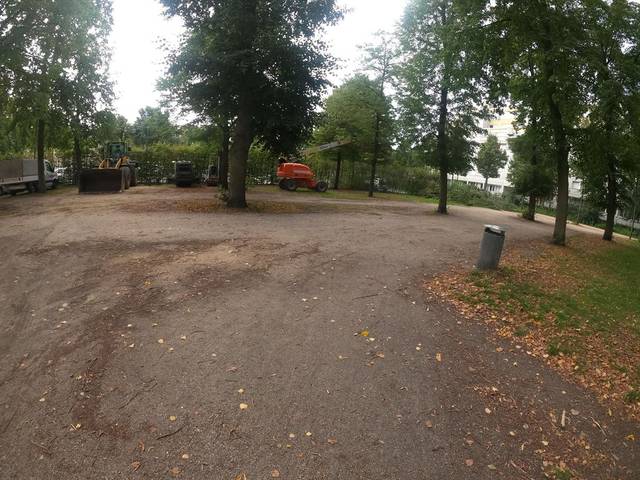
Region: Germany
Coordinates: 52.52, 13.292